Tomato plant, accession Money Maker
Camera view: bottom (45 deg); turntable rotation: 90 degrees
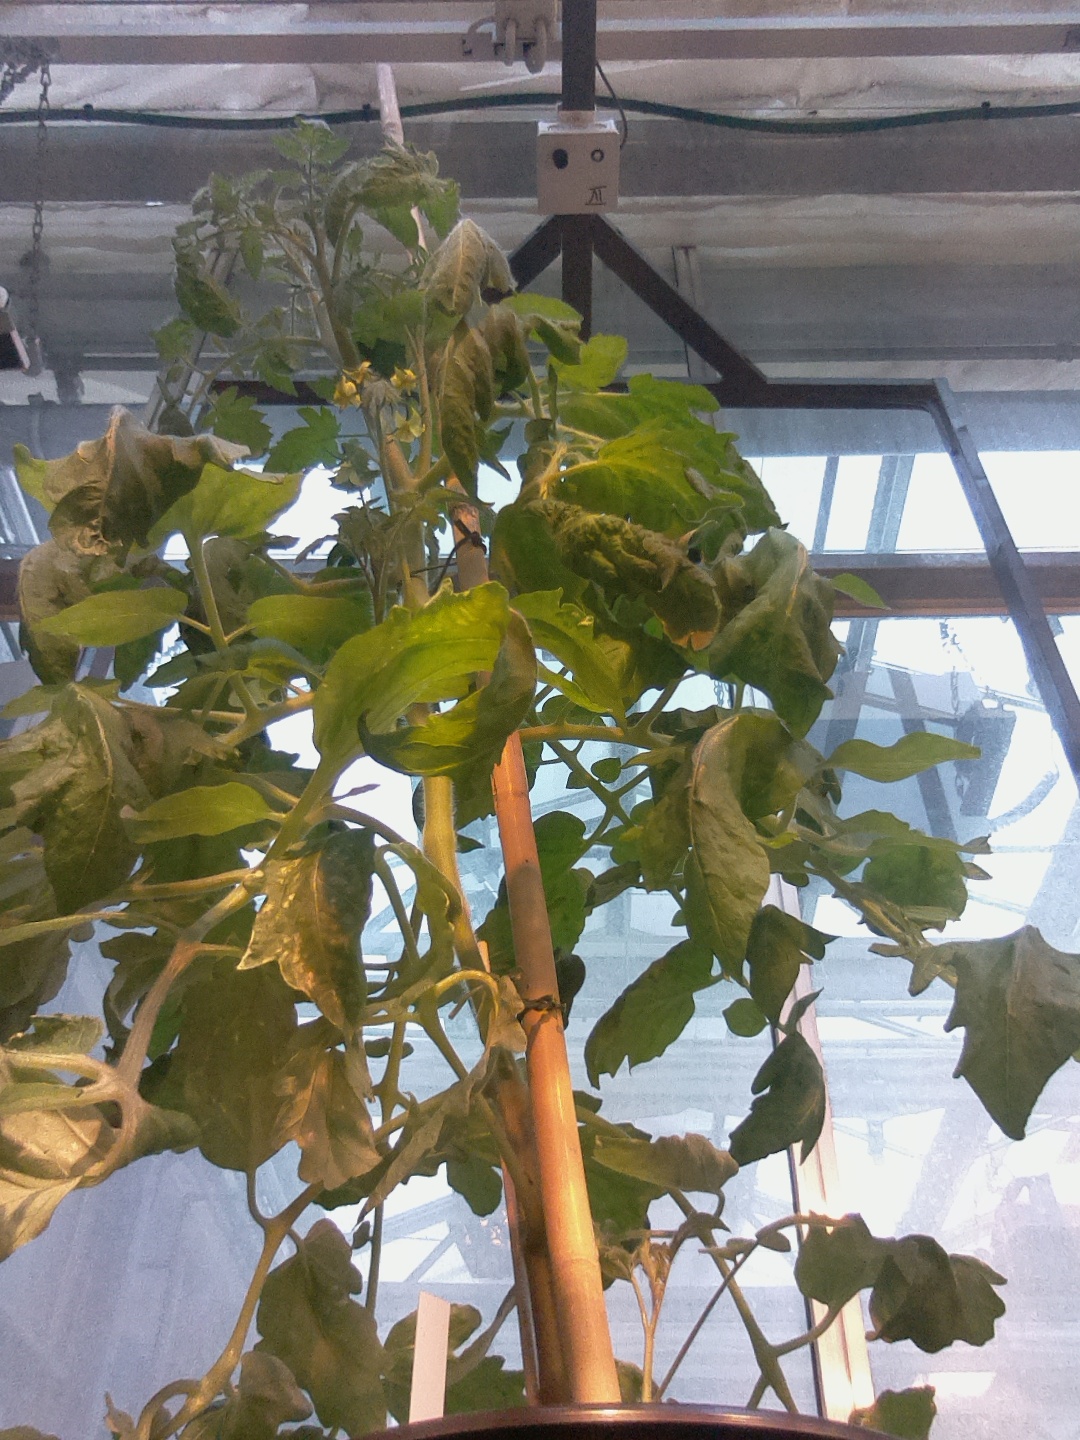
BBCH growth stage 65: Full flowering, 50%-60% of flowers open, first petals falling